Sensation (art exhibition)

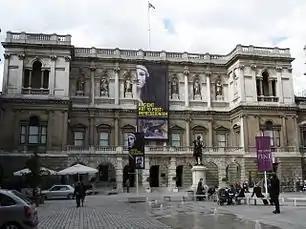

The opening of "Sensation" at the Royal Academy of Arts caused a public furore and a media frenzy, with both broadsheet and tabloid journalists falling over themselves to comment on the show's controversial images, and unprecedented crowds queuing up to see for themselves what all the fuss was about. Around a quarter of the RA's 80 academicians gave a warning that the exhibition was inflammatory. They and some members of the public complained about several other exhibits, notably the installations by Jake and Dinos Chapman, which were of child mannequins with noses replaced by penises and mouths in the form of an anus.